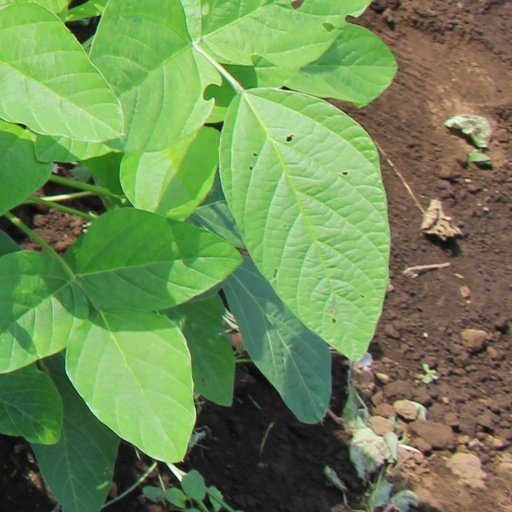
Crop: soybean